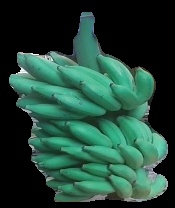
Variety: elakki-bale
Grade: grade2